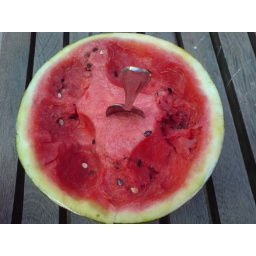
abtffn8aaa.wordpress.com/, My feet in the sky of Bilbao and my head in San Francisco street